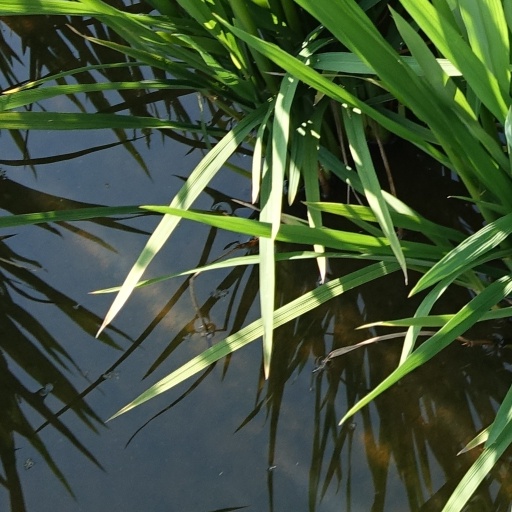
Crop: rice